St. John's School for the Deaf

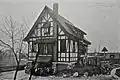
The Old Gym in the 1910s. The building was demolished in 1967.

In 1893, Gerend had a chapel constructed dedicated to Archbishop Heiss, who had left his entire estate to St. John's. Also constructed in the late 19th century was a Tudor-style gymnasium, later known as the Old Gym. Gerend, who was Swiss, had the building constructed using student labor to resemble the architecture of his home country, according to alumni. The gym was an early home to the school's basketball teams, held a classroom in its basement, and hosted movie showings on Saturday nights, according to alumni.